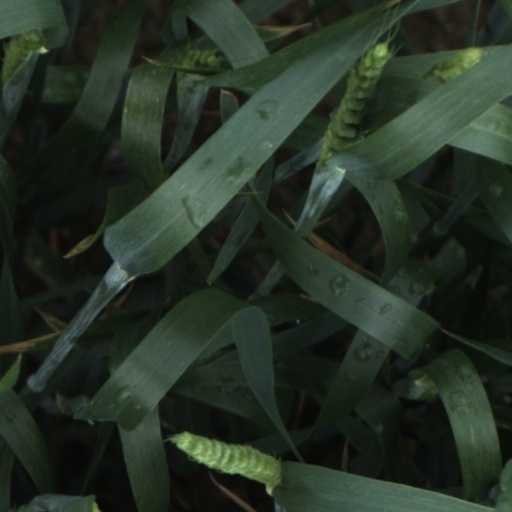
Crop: wheat